John London (victualler)

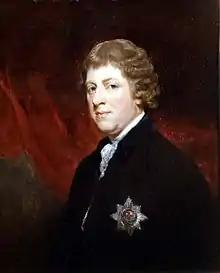
The Viscount Trentham, whom London voted for in 1749

In 2024, it was discovered via documents relating to the Westminster by-election of November 1749 that London was the earliest recorded black person to vote in Great Britain. This was 25 years before than the previously earliest known vote cast by Ignatius Sancho.